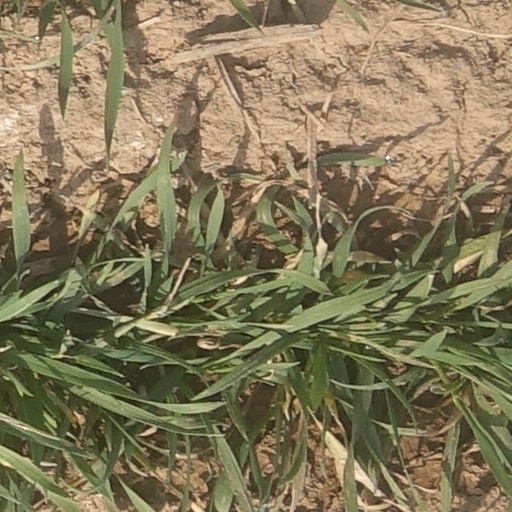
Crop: wheat